Boler's Inn

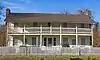
Boler's Inn

Boler's Inn is a historic building located on Jackson Road in Union, Newton County, Mississippi, United States. It is one of the oldest surviving buildings in east-central Mississippi.